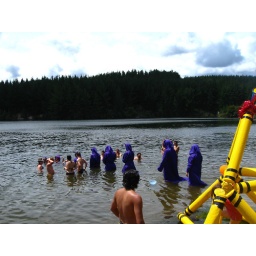
The Illuminati perform their water ritual in the river